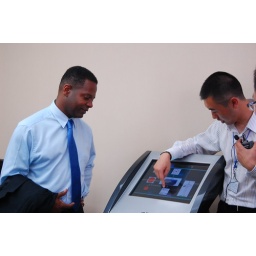
total green house run by this machine